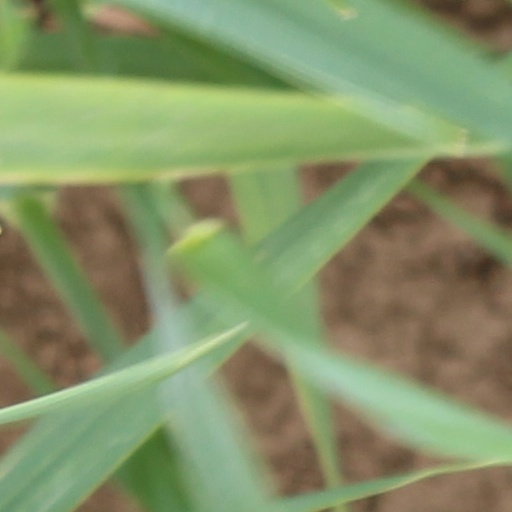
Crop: wheat